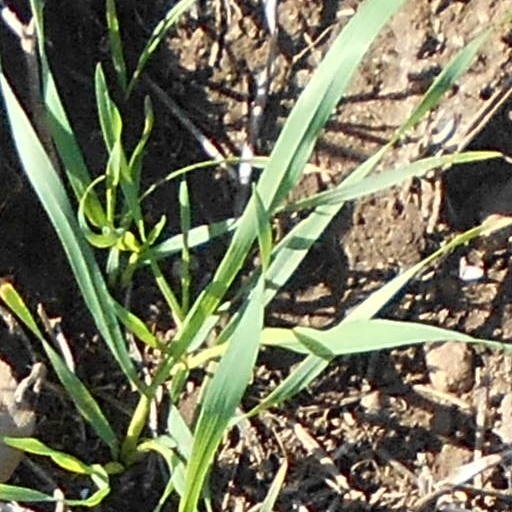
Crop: wheat